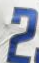
Number: 2